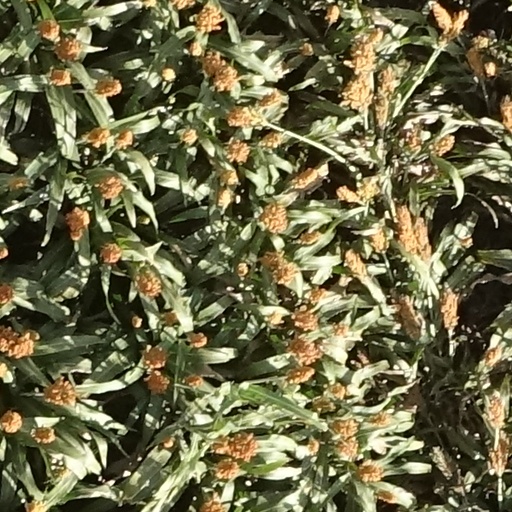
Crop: sorghum